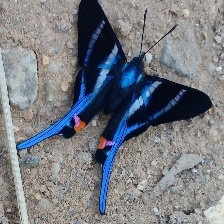
Species: METALMARK